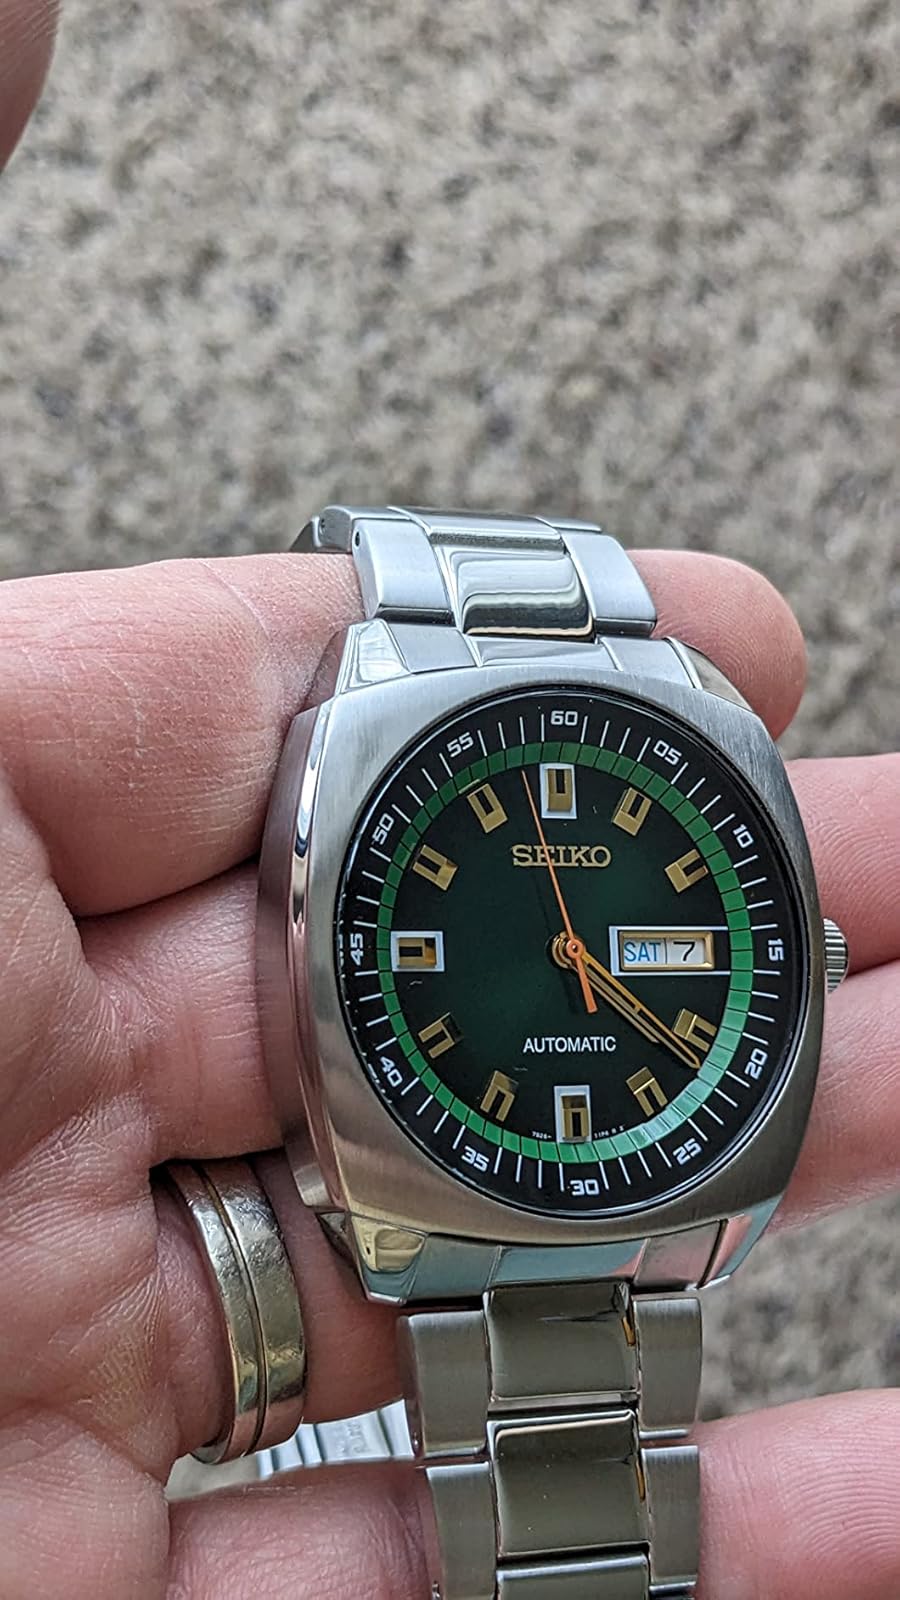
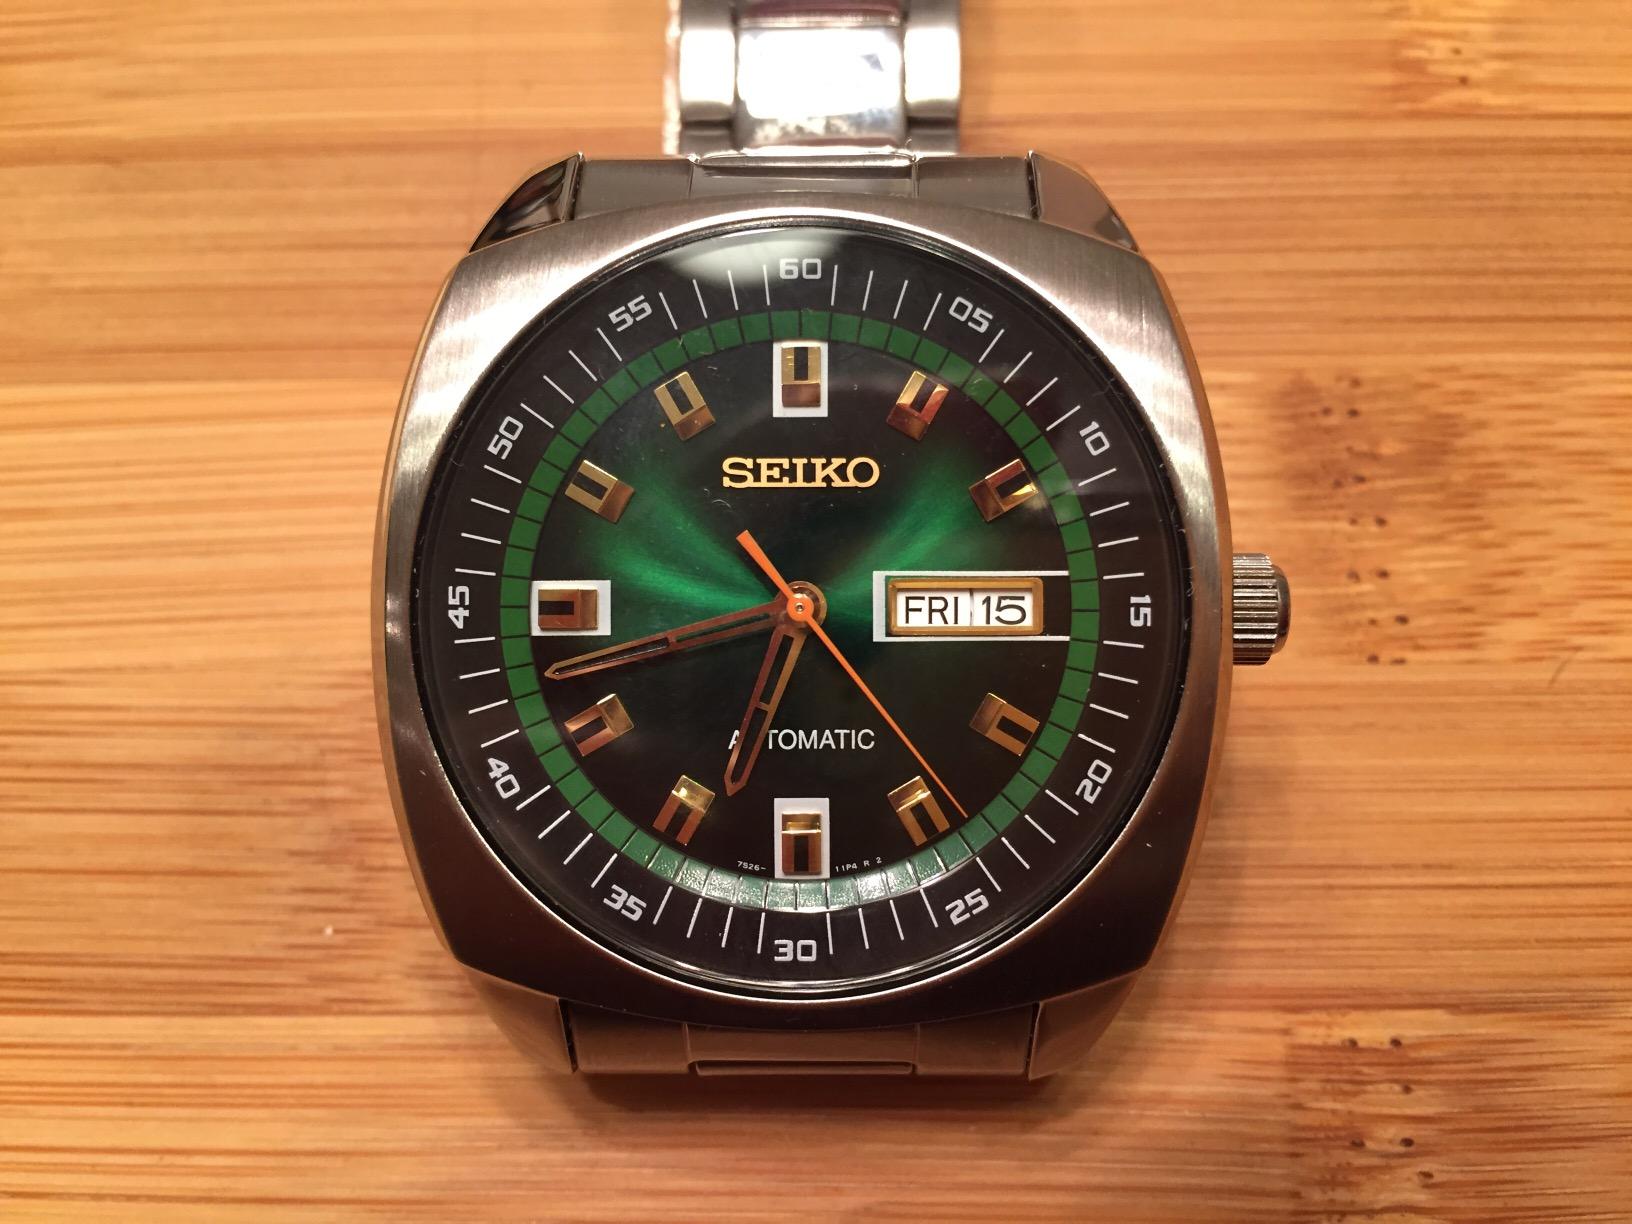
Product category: accessories_watch
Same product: yes